Wien bridge oscillator

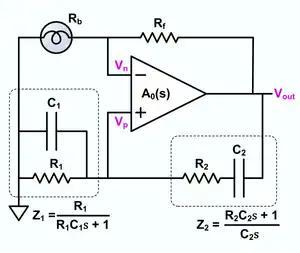
In this version of the oscillator, Rb is a small incandescent lamp. Usually R1 = R2 = R and C1 = C2 = C. In normal operation, Rb self heats to the point where its resistance is Rf/2.

A Wien bridge oscillator is a type of electronic oscillator that generates sine waves. It can generate a large range of frequencies. The oscillator is based on a bridge circuit originally developed by Max Wien in 1891 for the measurement of impedances.